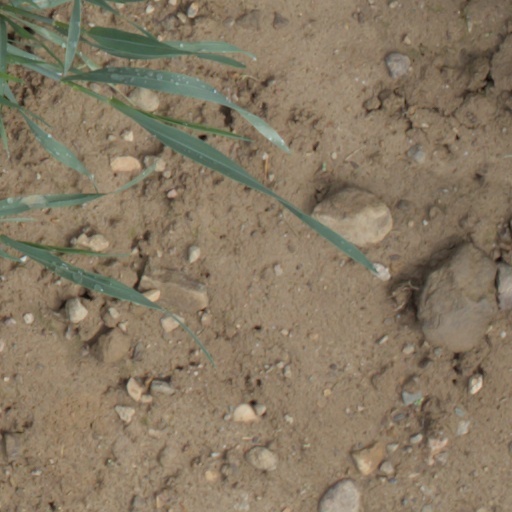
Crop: wheat